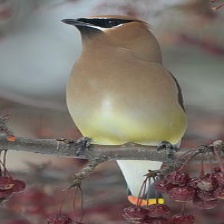
Species: CEDAR WAXWING
Scientific name: BOMBYCILLA CEDRORUM